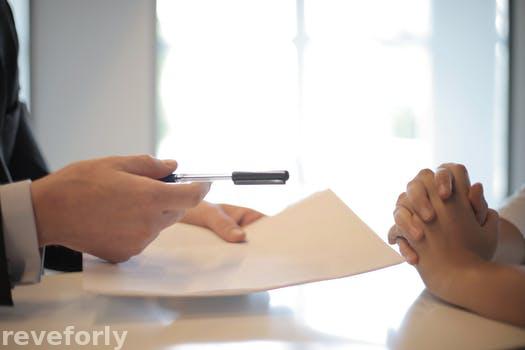
Label: Watermark